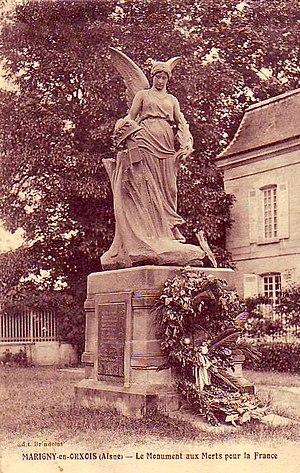
Marigny-en-Orxois, monument aux morts. Œuvre du sculpteur Achille Jacopin.
Achille Émile Jacopin est un sculpteur français né en 1874 et mort en 1958 à Château-Thierry.